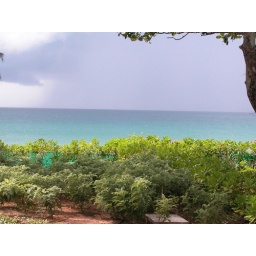
Views around the house and of the shrimp farm next door